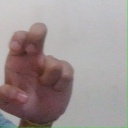
अक्षर: अ